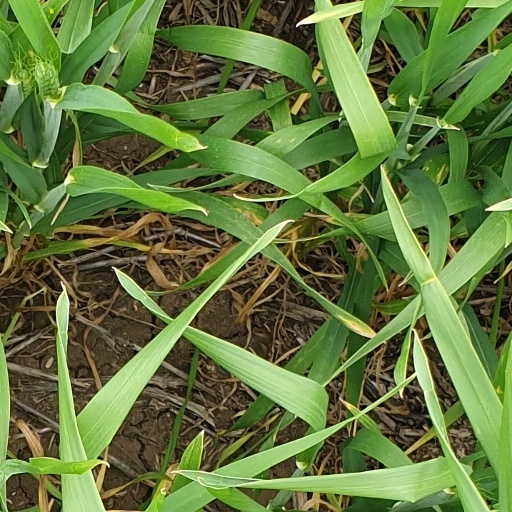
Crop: wheat